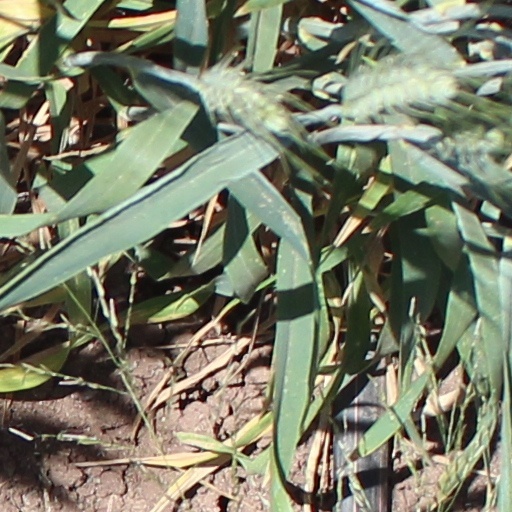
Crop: wheat